House of Cotoner

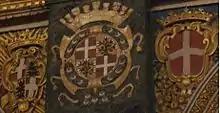
Coat of Arms of Raphael y Nicolas Cotoner, Grand Masters of the Order of Malta in the 17th century. Chapel of Saint George, or the Langue of Aragon, Saint John's Co-Cathedral, in the island of Malta.

It will be however, the great-grandson of "Nicolas Cotoner y Saguals", Antonio Cotoner y Vallobar who will effectively consolidate the influence of the family. "Antonio" had been acting in the Res publica of his country, having demonstrated special talents and deserving the trust of the sworn representatives of the city and the Kingdom of Majorca to perform an important commission. Perpetual privilege was issued in October 18, 1569 effectively knighted 1572 by Philip II of Spain.